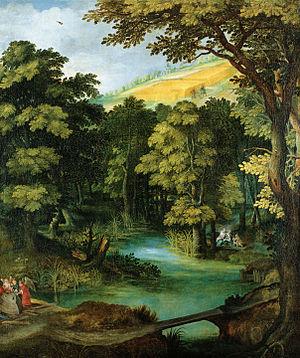
Gillis van Coninxloo III est un peintre de paysage flamand de l'École d'Anvers.